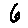
Label: 6